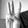
ASL letter: W